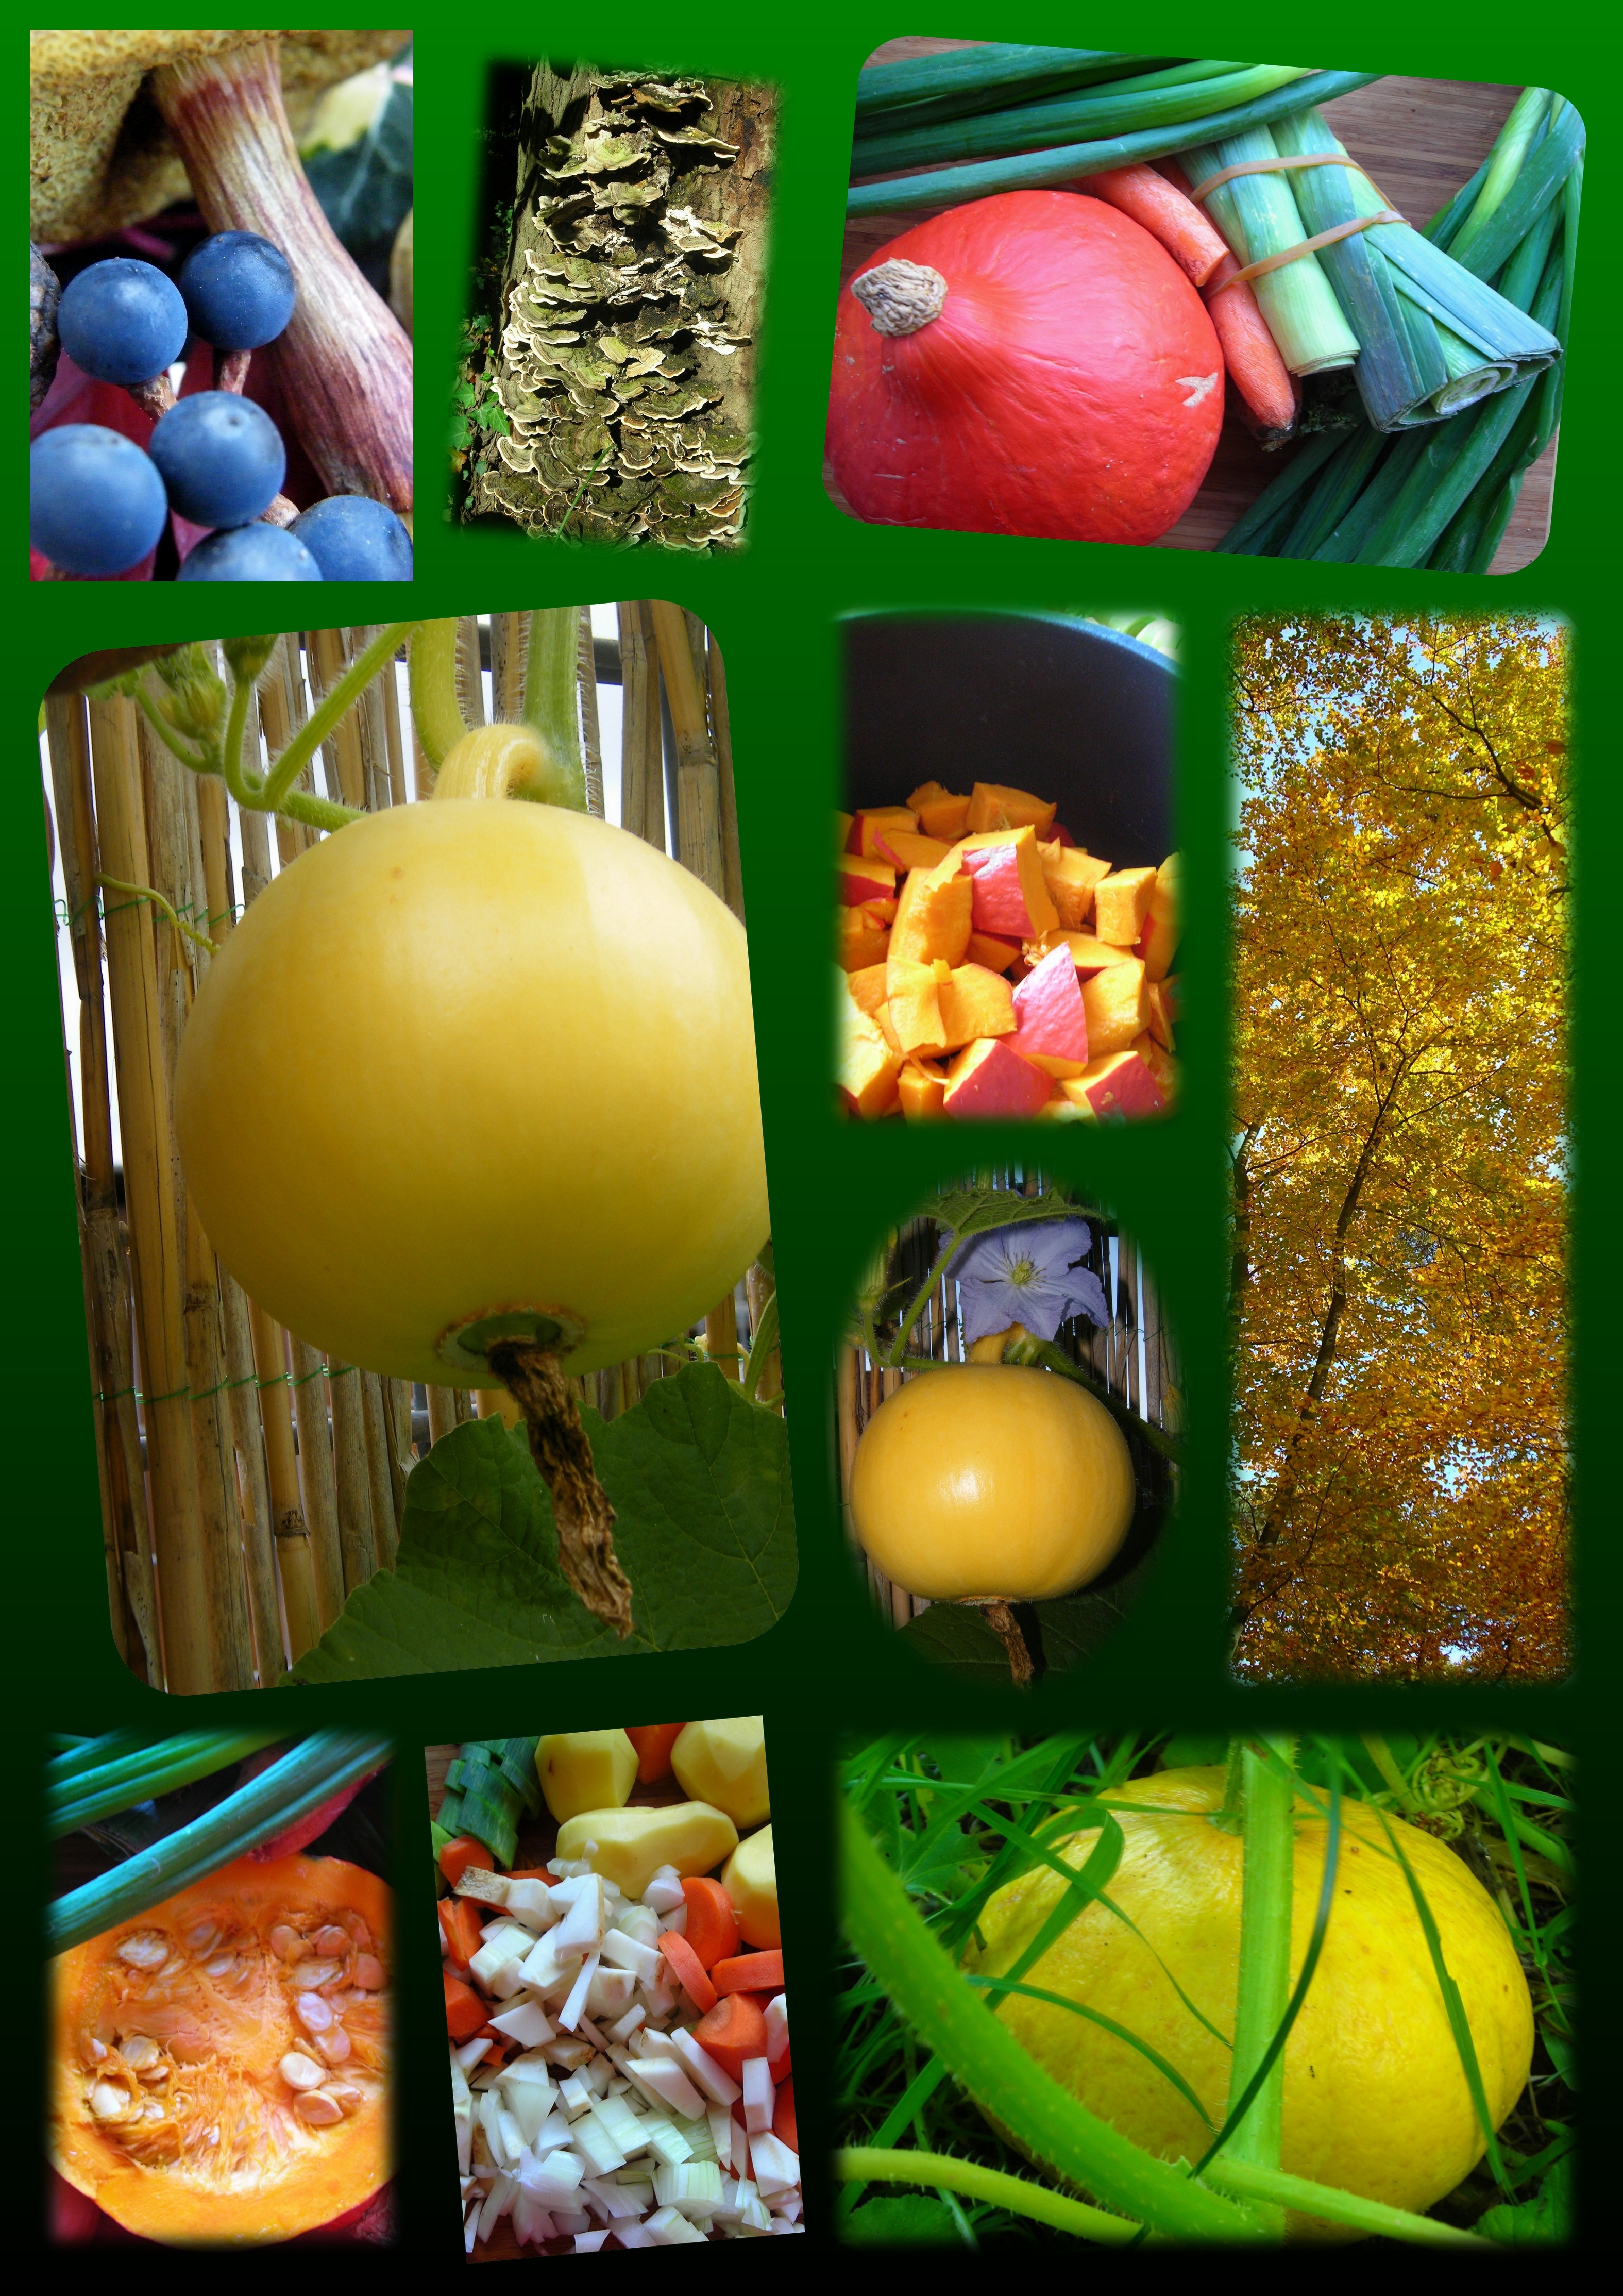
decoration, dish, meal, food, golden, red, produce, color, autumn, pumpkin, colorful, yellow, lunch, cuisine, asian food, emerge, bright, poster, october, autumn decoration, autumn motives